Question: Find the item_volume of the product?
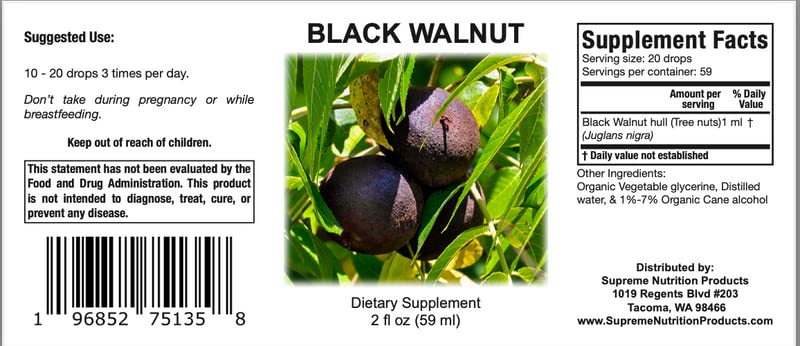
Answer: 2.0 fluid ounce